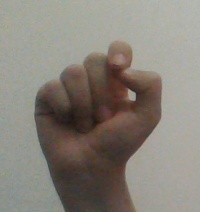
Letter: fa